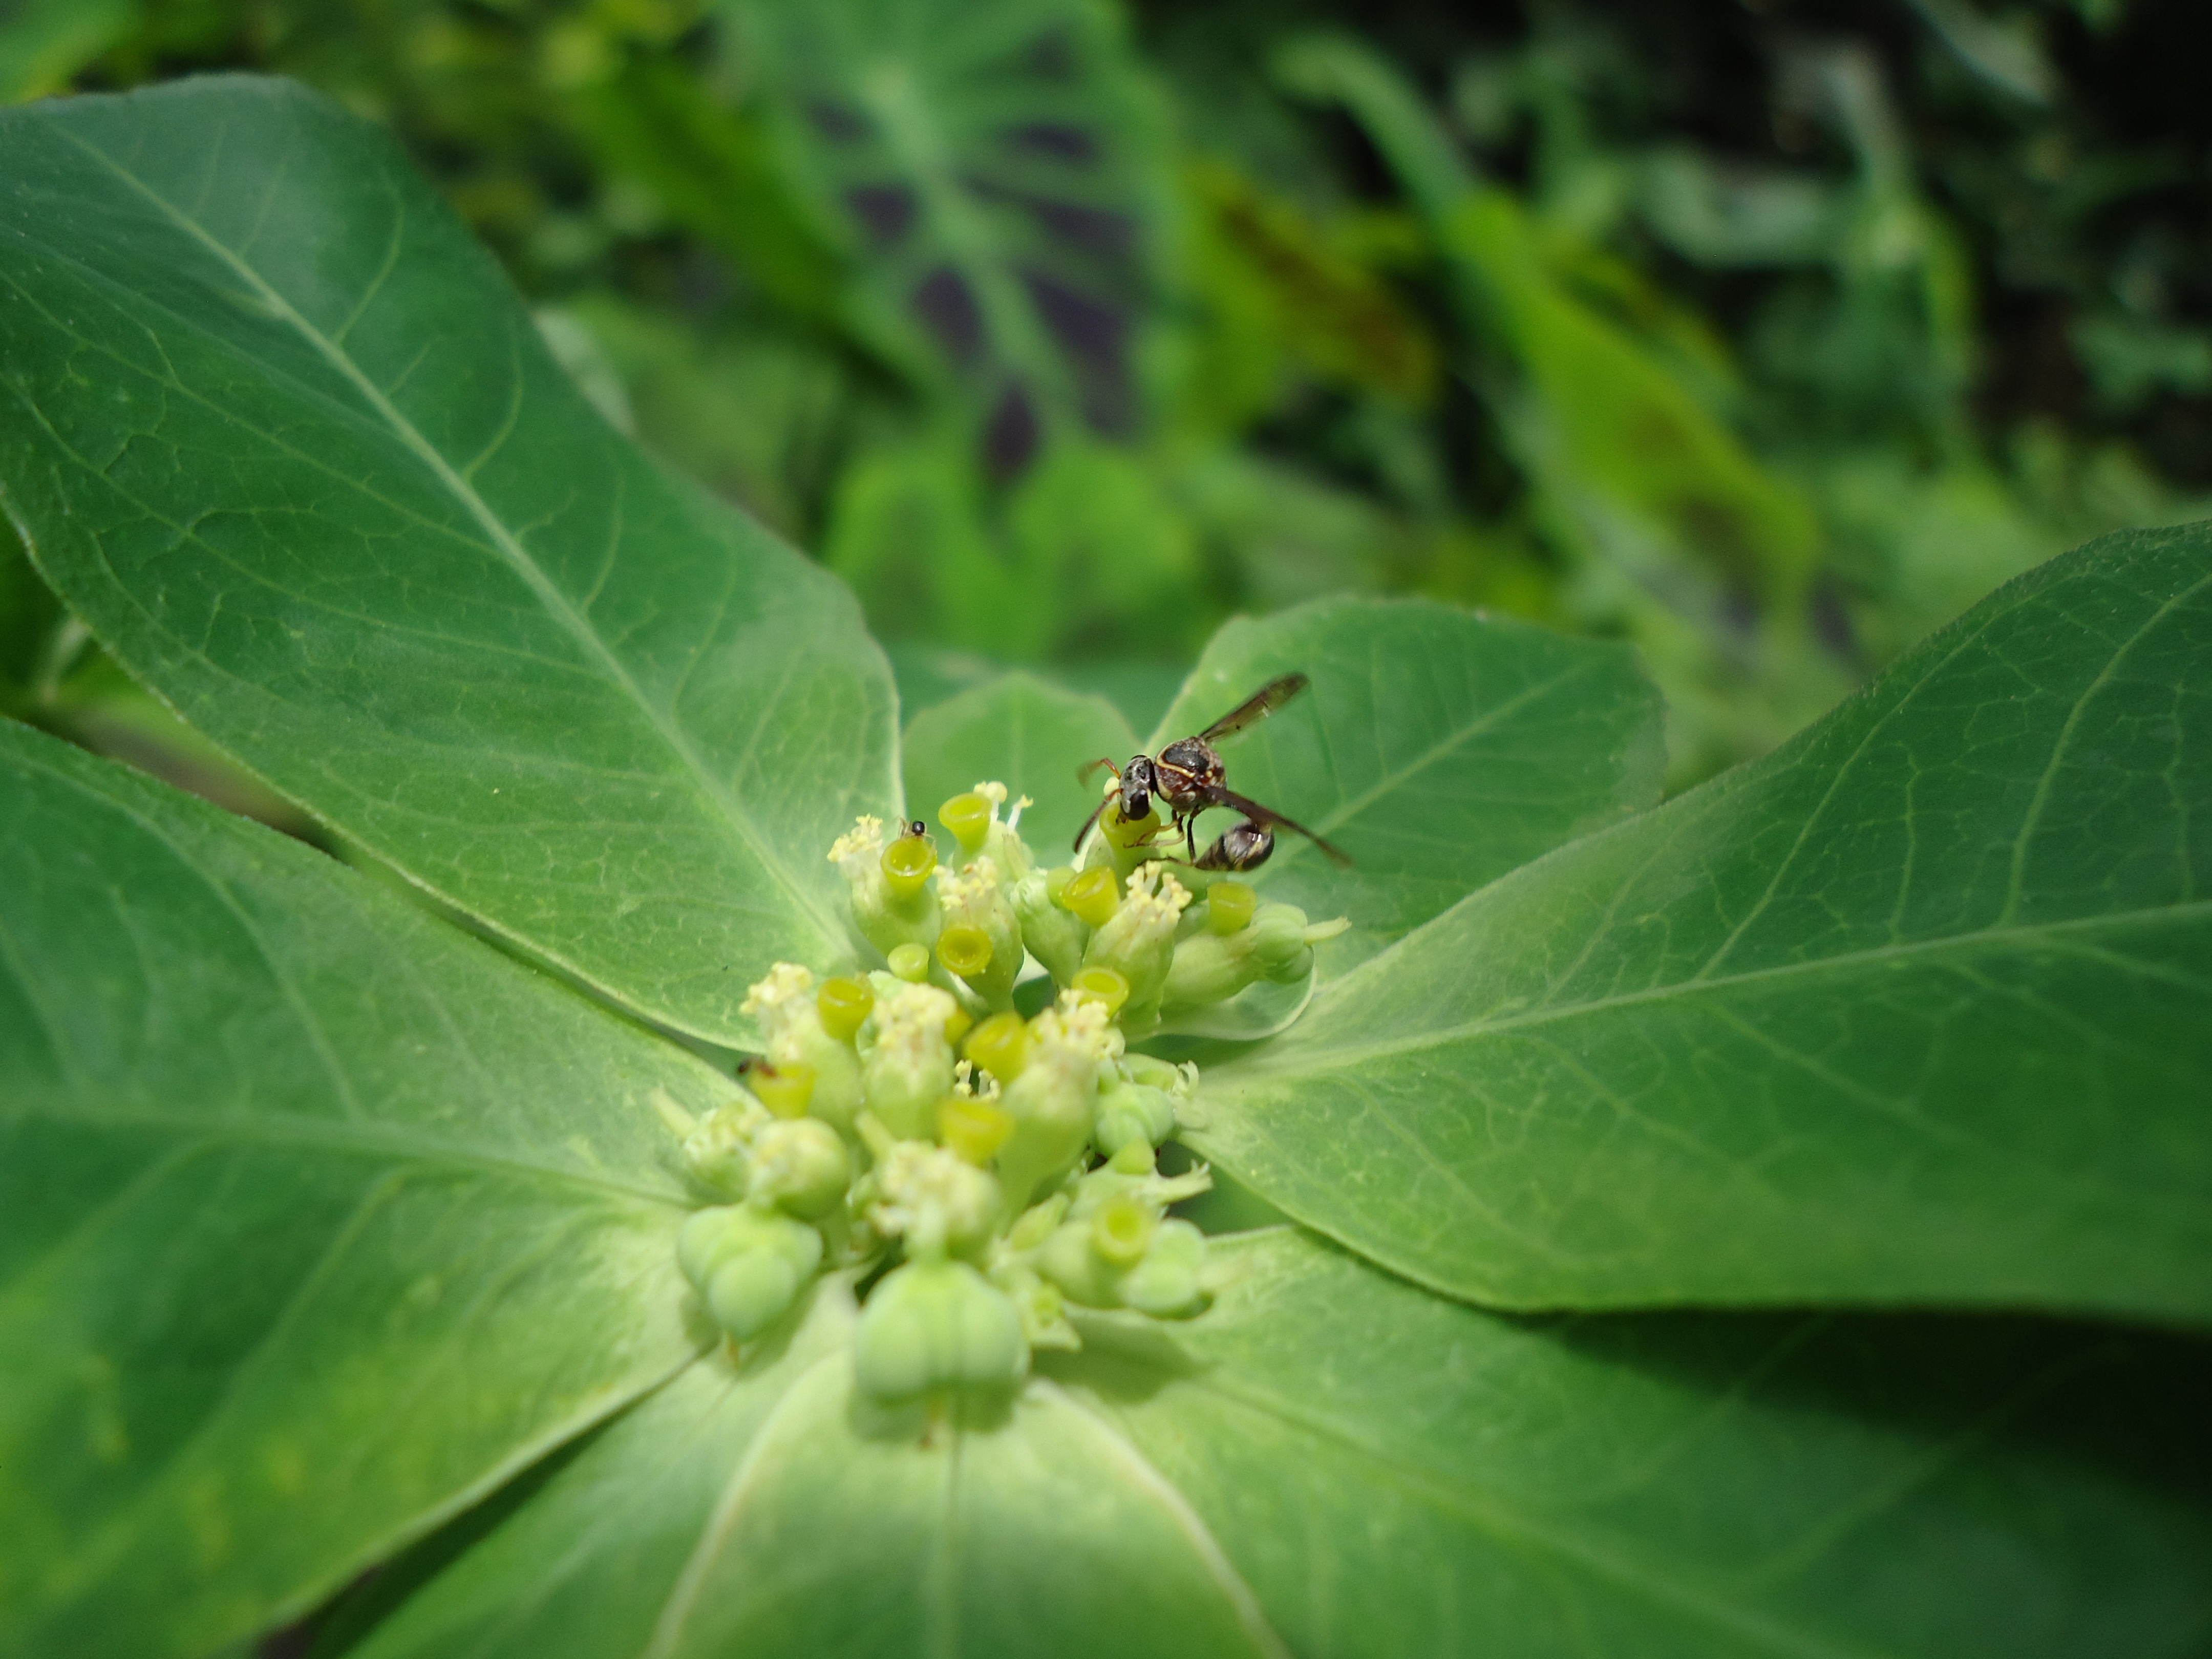
tree, nature, plant, leaf, flower, green, produce, insect, botany, flora, fauna, invertebrate, wildflower, shrub, insects, macro photography, flowering plant, land plant, natual